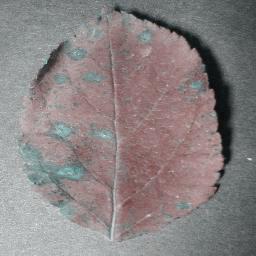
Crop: apple
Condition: cedar_rust